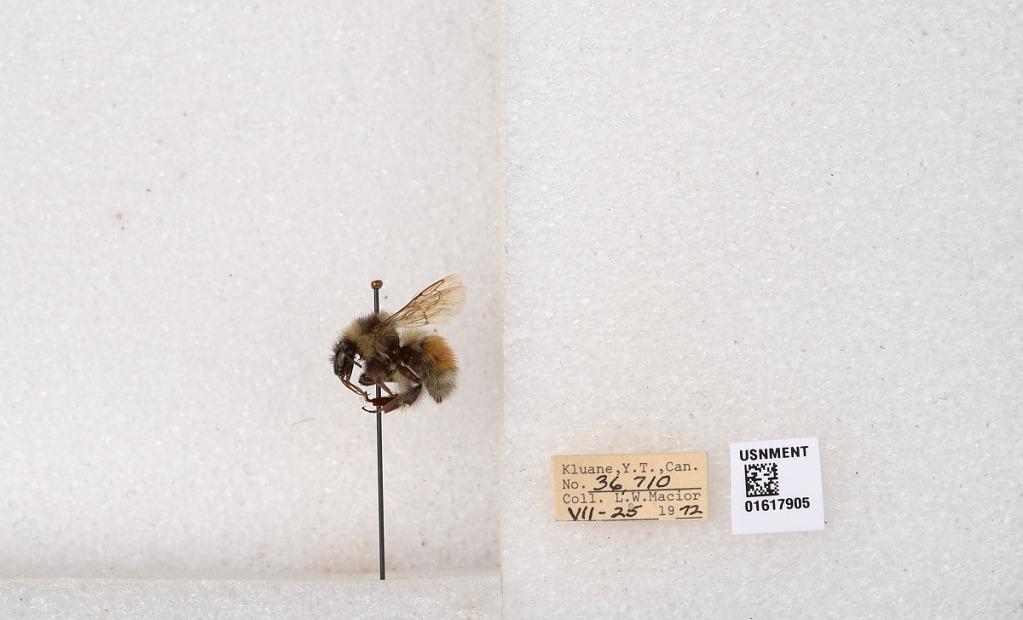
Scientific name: Bombus (Pyrobombus) sylvicola Kirby
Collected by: L. Macior
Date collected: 1972-7-25
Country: Canada
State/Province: Yukon Teritory
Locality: Kluane National Park and Reserve
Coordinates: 60.7493, -139.504